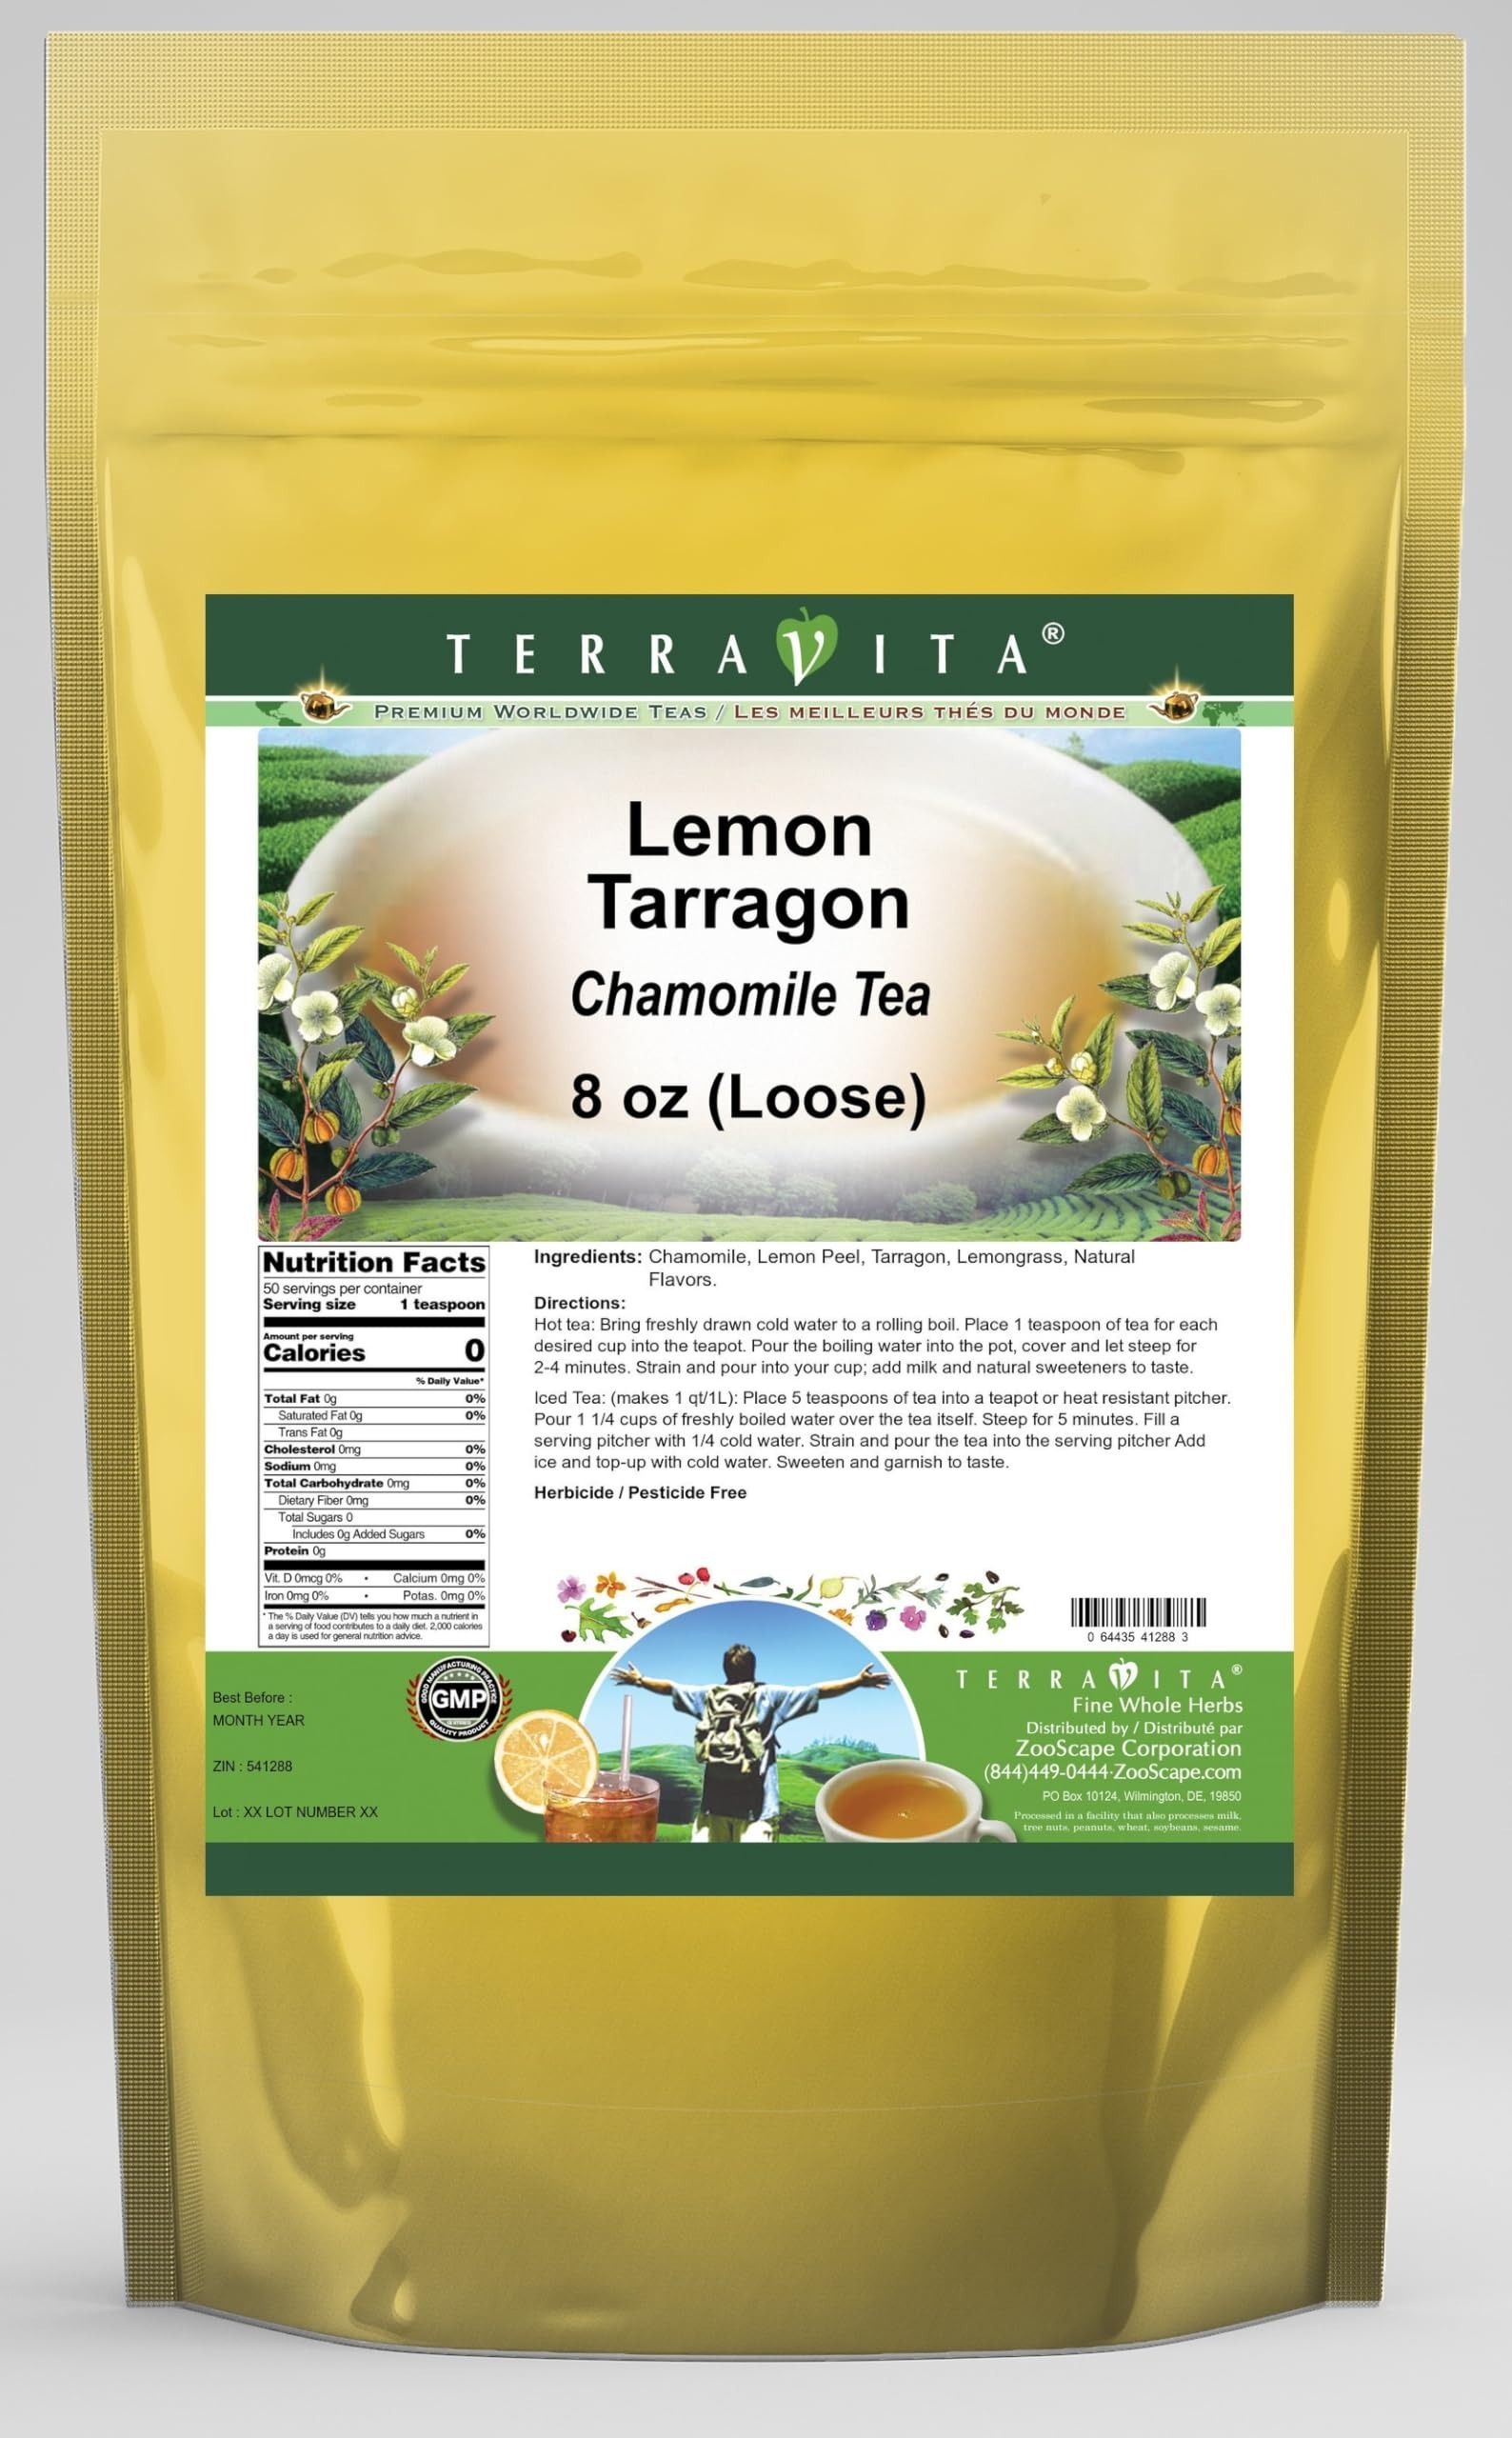
Item Name: Lemon Tarragon Chamomile Tea (Loose) (8 oz, ZIN: 541288) - 2 Pack
Bullet Point 1: Our Lemon Tarragon Chamomile Tea is a delicious flavored Chamomile tea with Lemon Peel, Tarragon and Lemongrass that you will enjoy relaxing with anytime! The natural Lemon Tarragon taste is delicious! - Ingredients: Chamomile tea, Lemon Peel, Tarragon, Lemongrass and Natural Lemon Tarragon Flavor.
Bullet Point 2: No fillers.
Bullet Point 3: Manufacturer: TerraVita
Bullet Point 4: Size: 8 oz
Bullet Point 5: Loose Leaf Chamomile Tea - Packed in a convenient upright pouch!
Product Description: Our Lemon Tarragon Chamomile Tea is a delicious flavored Chamomile tea with Lemon Peel, Tarragon and Lemongrass that you will enjoy relaxing with anytime! The natural Lemon Tarragon taste is delicious! - Ingredients: Chamomile tea, Lemon Peel, Tarragon, Lemongrass and Natural Lemon Tarragon Flavor. - Hot tea brewing method: Bring freshly drawn cold water to a rolling boil. Place 1 teaspoon of tea for each desired cup into the teapot. Pour the boiling water into the pot, cover and let steep for 2-4 minutes. Strain and pour into your cup; add milk and natural sweeteners to taste. - Iced tea brewing method: (to make 1 liter/quart): Place 5 teaspoons of tea into a teapot or heat resistant pitcher. Pour 1 1/4 cups of freshly boiled water over the tea itself. Steep for 5 minutes. Fill a serving pitcher with 1/4 cold water. Strain and pour the tea into the serving pitcher Add ice and top-up with cold water. Sweeten and garnish to taste. - TerraVita is an exclusive line of premium-quality, natural source products that use only the finest, purest and most potent ingredients found around the world. TerraVita is hallmarked by the highest possible standards of purity, potency, stability and freshness. All of our products are prepared with the highest elements of quality control, from raw materials through the entire manufacturing process, up to and including the moment that the bottles or bags are sealed for freshness and shipped out to you. Our highest possible standards are certified by independent laboratories and backed by our personal guarantee. - TerraVita exists to meet and ensure your family's health and wellness without the harmful effects of chemicals and health products. We strive to make all of our products affordable and reliable and are constantly searching the market
Value: 16.0
Unit: Ounce

Price: 56.37